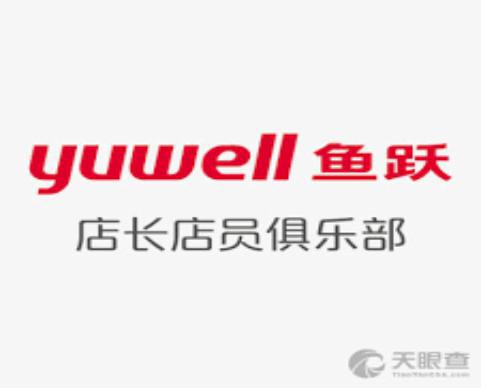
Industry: Medical